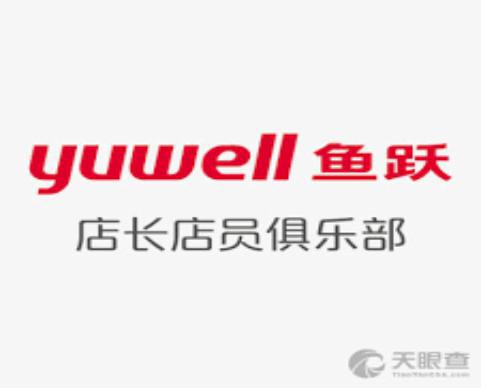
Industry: Medical